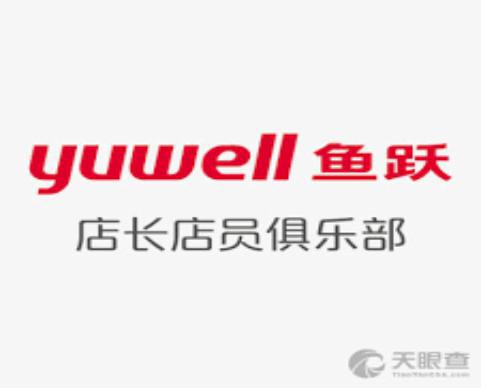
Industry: Medical